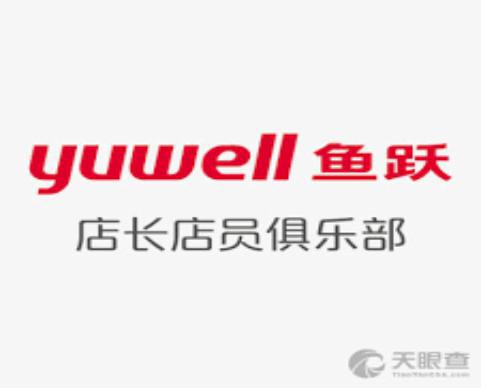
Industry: Medical